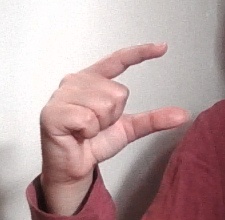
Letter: dal